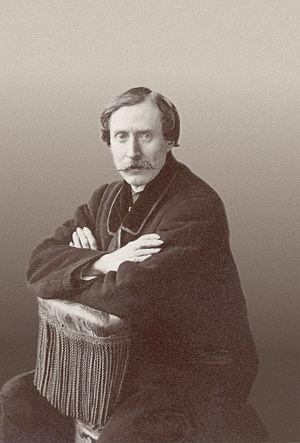
Charles Narrey (1825 - 1895), écrivain et dramature français.
Charles Narrey est un écrivain et dramaturge français né à Bergues en 1825 d'une famille irlandaise venue en France à la suite de Jacques II d'Angleterre, mort à Paris en 1892.